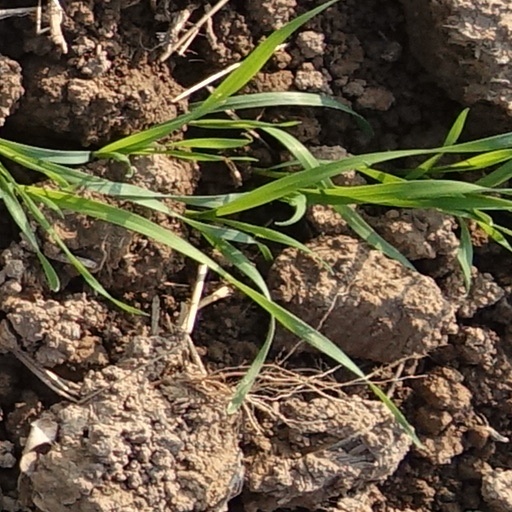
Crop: wheat